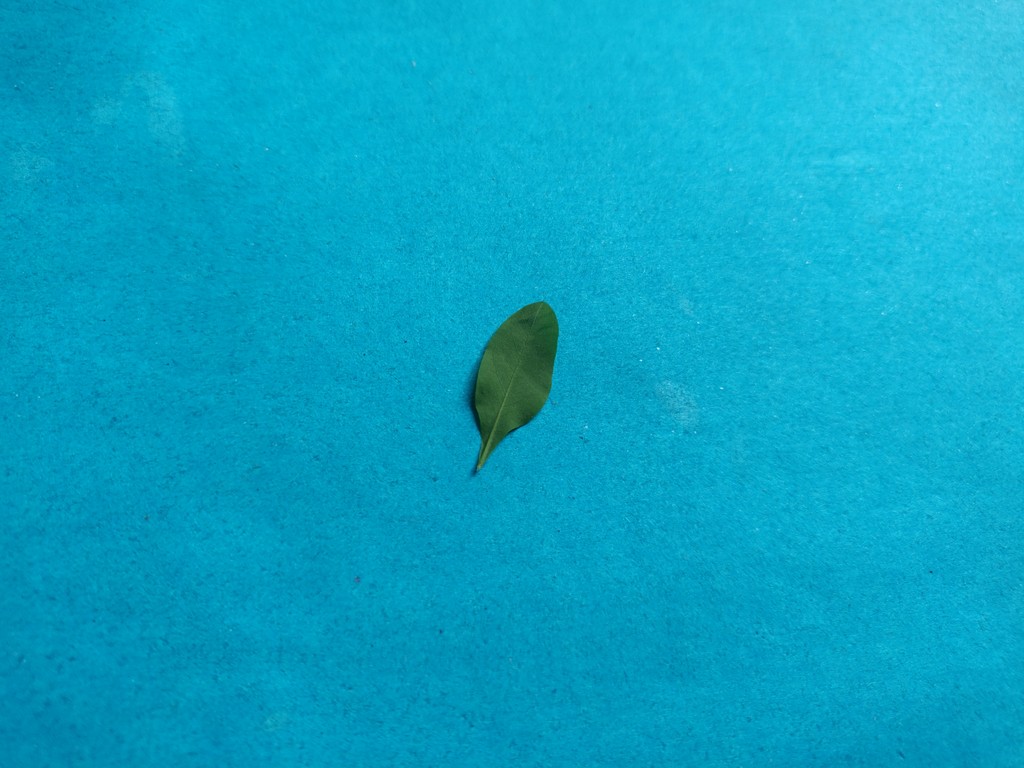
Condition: Healthy
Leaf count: single
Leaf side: back